Gap junction

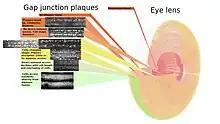
Eye lens showing arrangement of fiber cells with photos of gap junction plaques from different regions

Precise control of light refraction, structural dimensions and transparency are key aspects of the eye lens structure that allow focusing by the eye. Transparency is aided by the absence of nerves and blood vessels from the lens, so gap junctions are left with a larger loading of intercellular communication than in other tissues reflected in large numbers of gap junctions. The crystallinity of the lens also means the cells and gap junctions are well ordered for systematic mapping of where the gap junction plaques are. As no cells are lost from the lens interior during the life of the animal, a complete map of the gap junctions is possible.